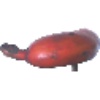
Label: Banana Red 1